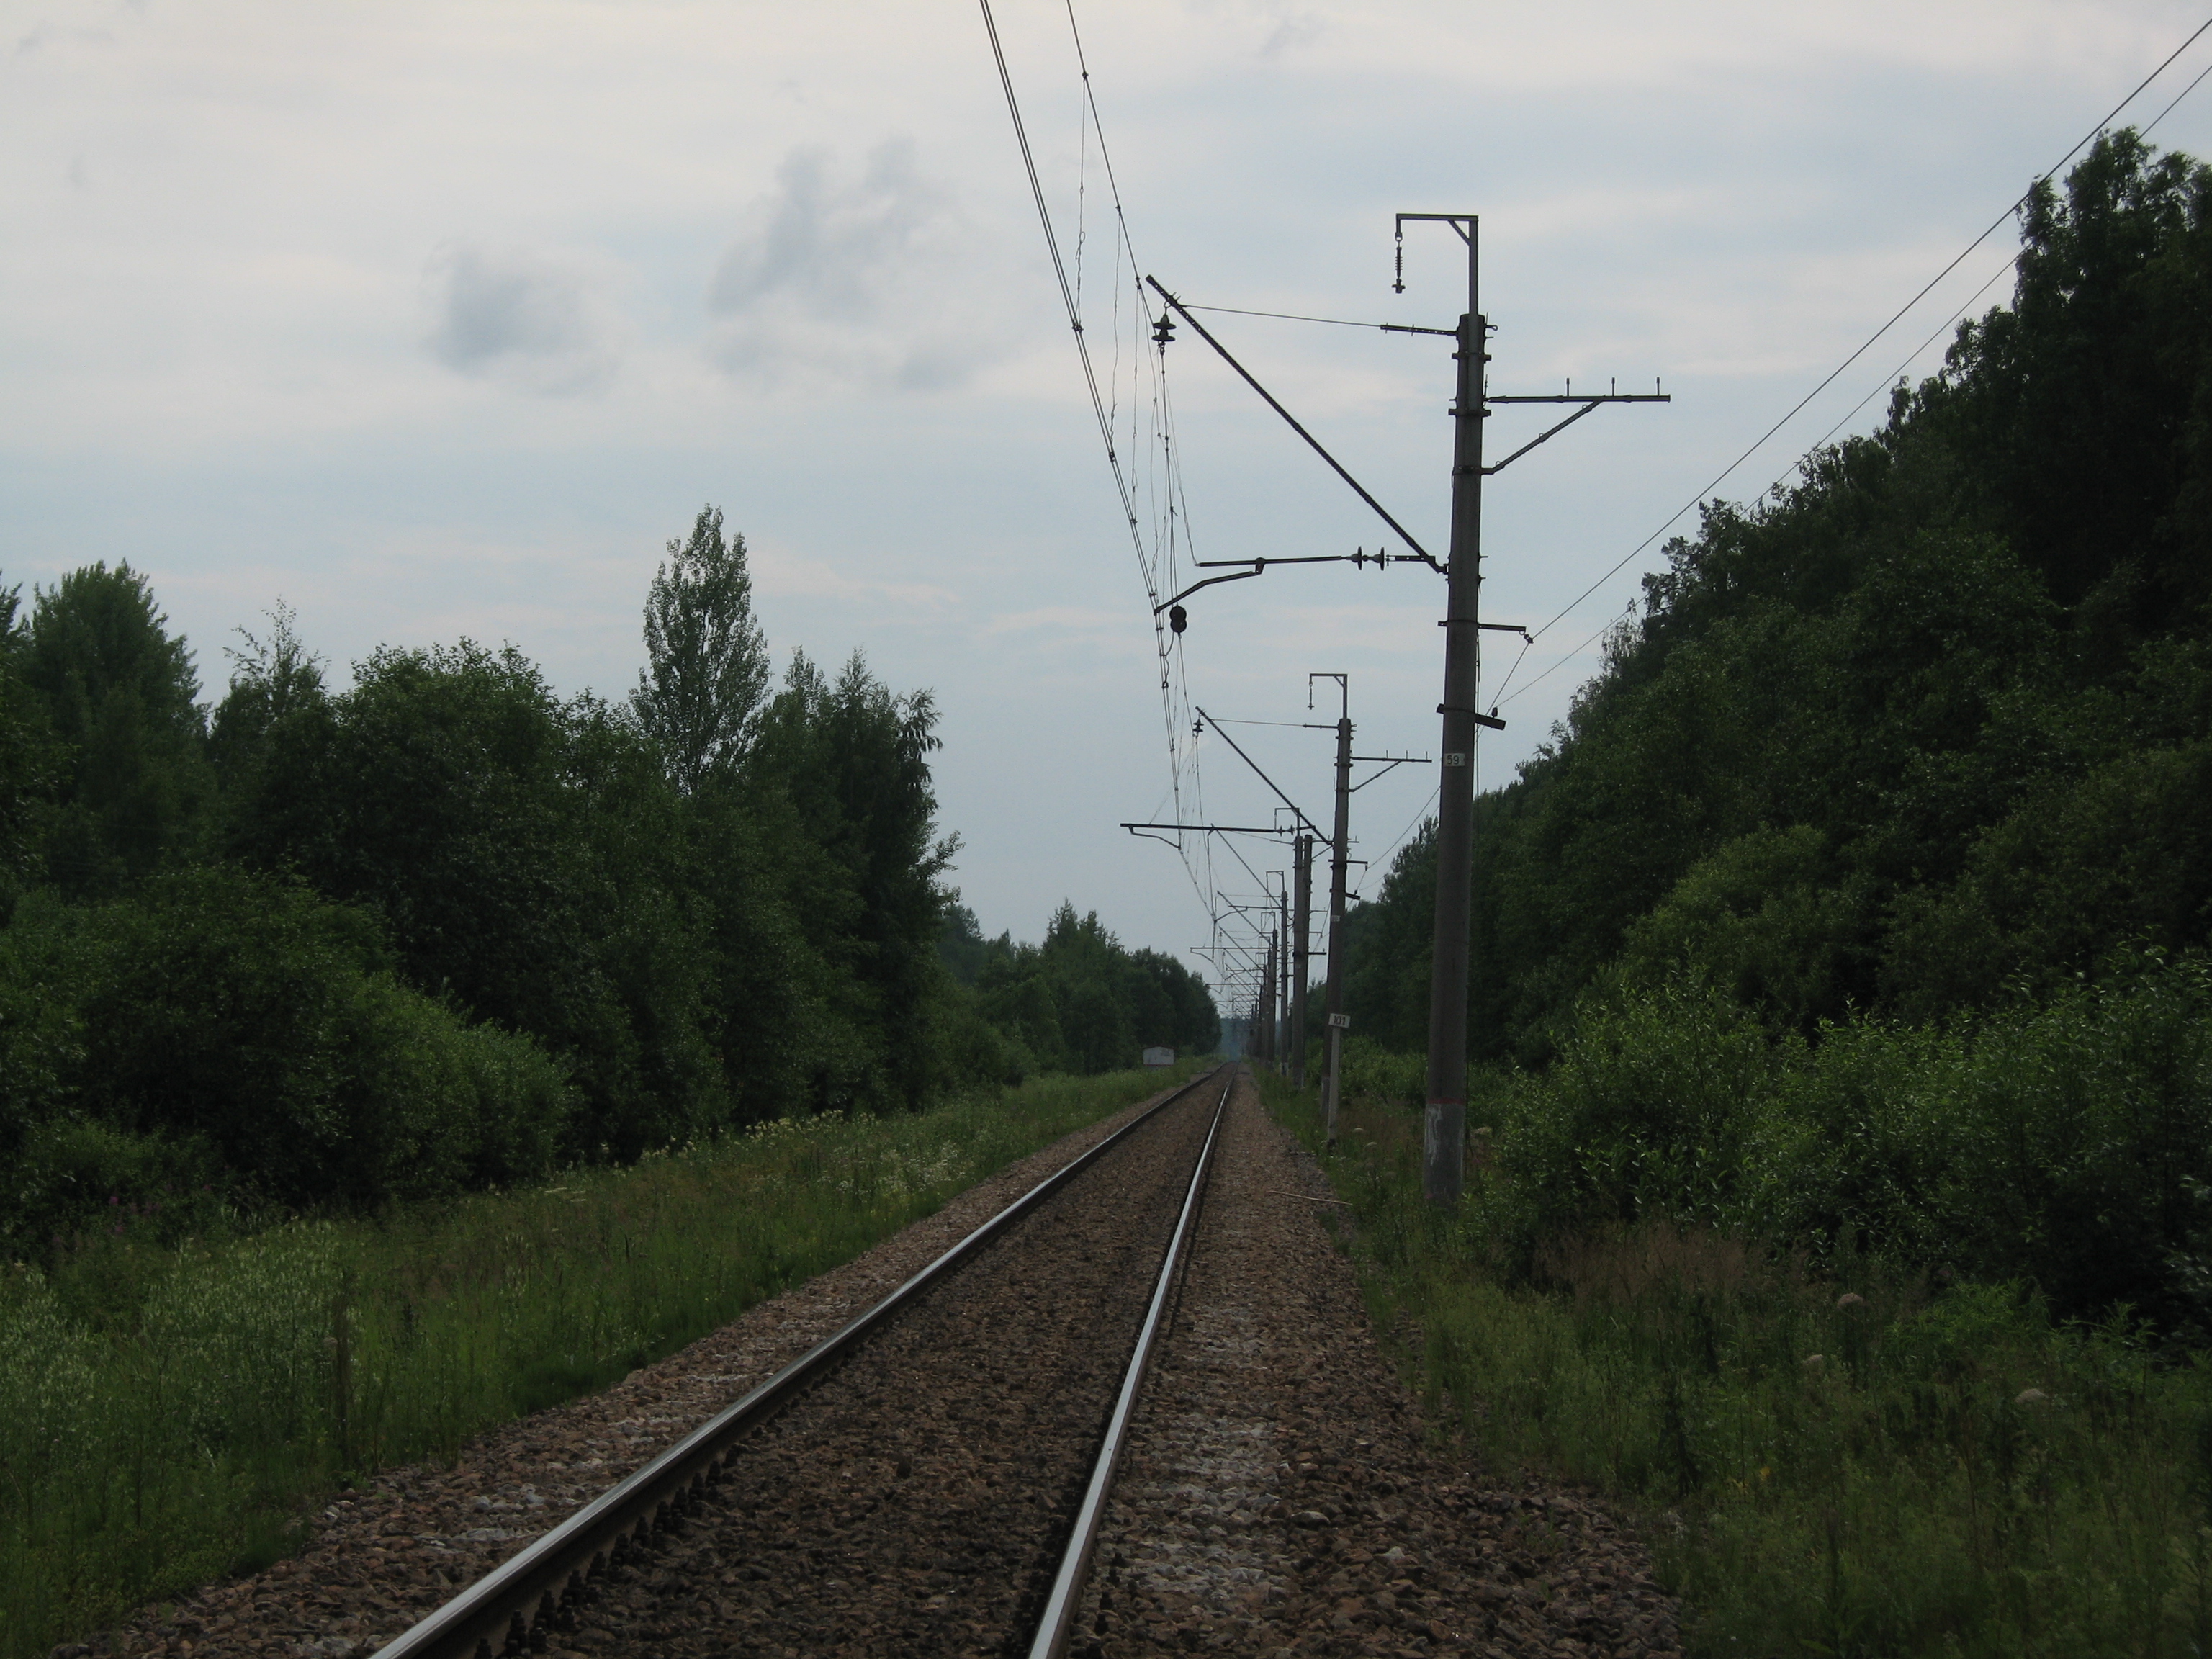
images, sky, plant, cloud, overhead power line, electricity, tree, rolling, grass, thoroughfare, natural landscape, slope, track, parallel, railway, road, electrical supply, landscape, twig, public utility, transmission tower, forest, wire, nonbuilding structure, wood, vehicle, metal, road surface, transport